Interspecies friendship

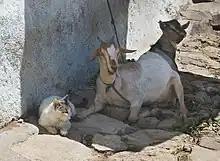
Two goats and a cat sitting in the shade

An interspecies friendship is a nonsexual bond that is formed between animals of different species. Numerous cases of interspecies friendships among wild and domesticated animals have been reported and documented with photography and video. Domestication of animals has led to interspecies friendships between species that would never naturally exist together. In many cases of interspecies friendship, the species are not normally seen together, and sometimes, one is of a species that ordinarily preys on the other in nature.